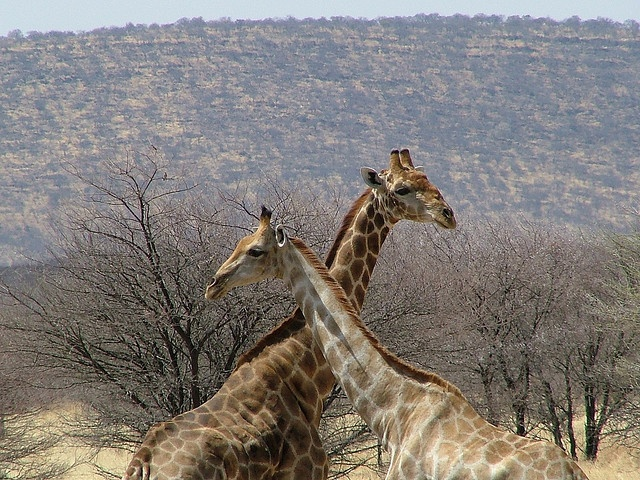
Some very cute looking giraffes standing close together.
a couple of giraffes that are standing next to each other
two giraffes are standing in a forest of dead trees
two giraffes are walking around a dry terrain.
A couple of being affectionate on a mountain side.